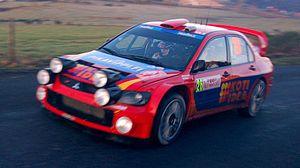
Gardemeister in Rally de Monte-Carlo 2007
Toni Gardemeister, né le 31 mars 1975 à Kouvola, est un pilote de rallye finlandais.